Simo Häyhä

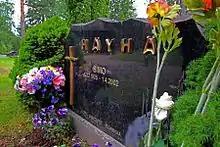
Häyhä's gravestone in Ruokolahti Church graveyard, South Karelia, Finland, with the inscription: "Home – Religion – Fatherland"

Häyhä was awarded the First and Second class Medals of Liberty, as well as the Third and Fourth class Crosses of Liberty. The latter two were normally granted to only commissioned officers. As an additional honour, on 17 February 1940, he received a nameplated SAKO M/28-30 “Pystykorva” Honorary Rifle (serial number 100 781), donated by Eugen Johansson, a Swedish businessman and supporter of Finland. According to an unofficial count, he had shot 219 Red Army soldiers at the time. He later donated the rifle to the Karelia Jaeger Battalion's Heritage Room, from where it was transferred to the Finnish Military Museum's collection after the dissolution of the North Karelia Brigade in 2013.